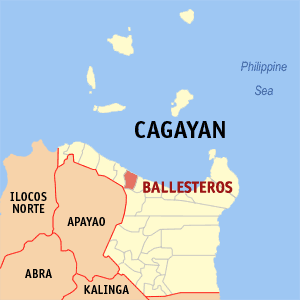
Le phare de Linao Point est un phare situé à l'embouchure du fleuve Cagayan près de Ballesteros, dans la province de Cagayan aux Philippines.
Ballesteros est une municipalité de la province de Cagayan, aux Philippines.